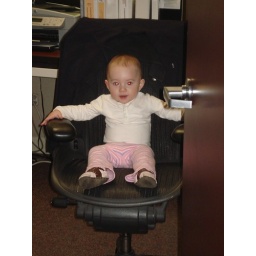
sitting in an office chair at Josh's work